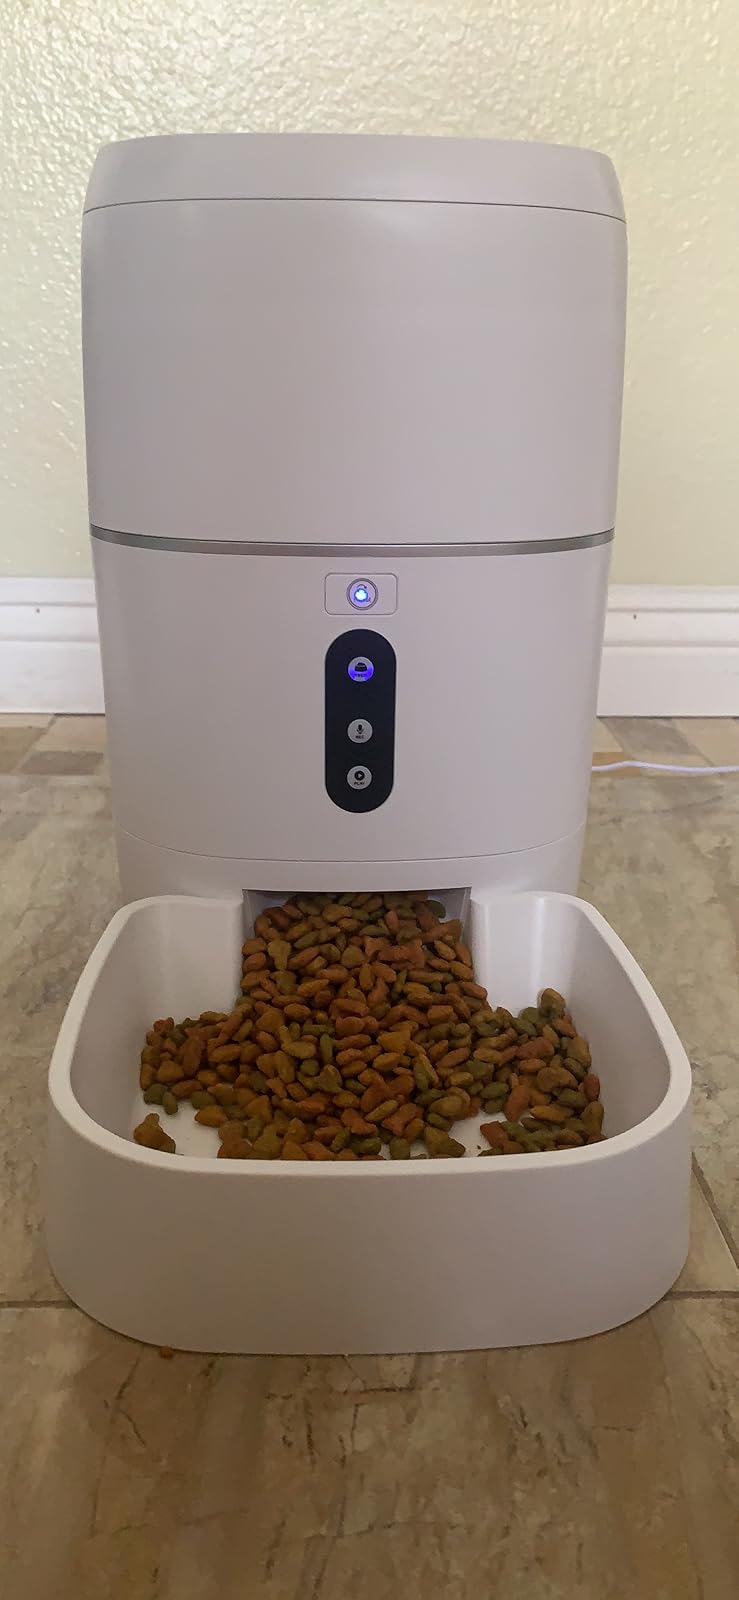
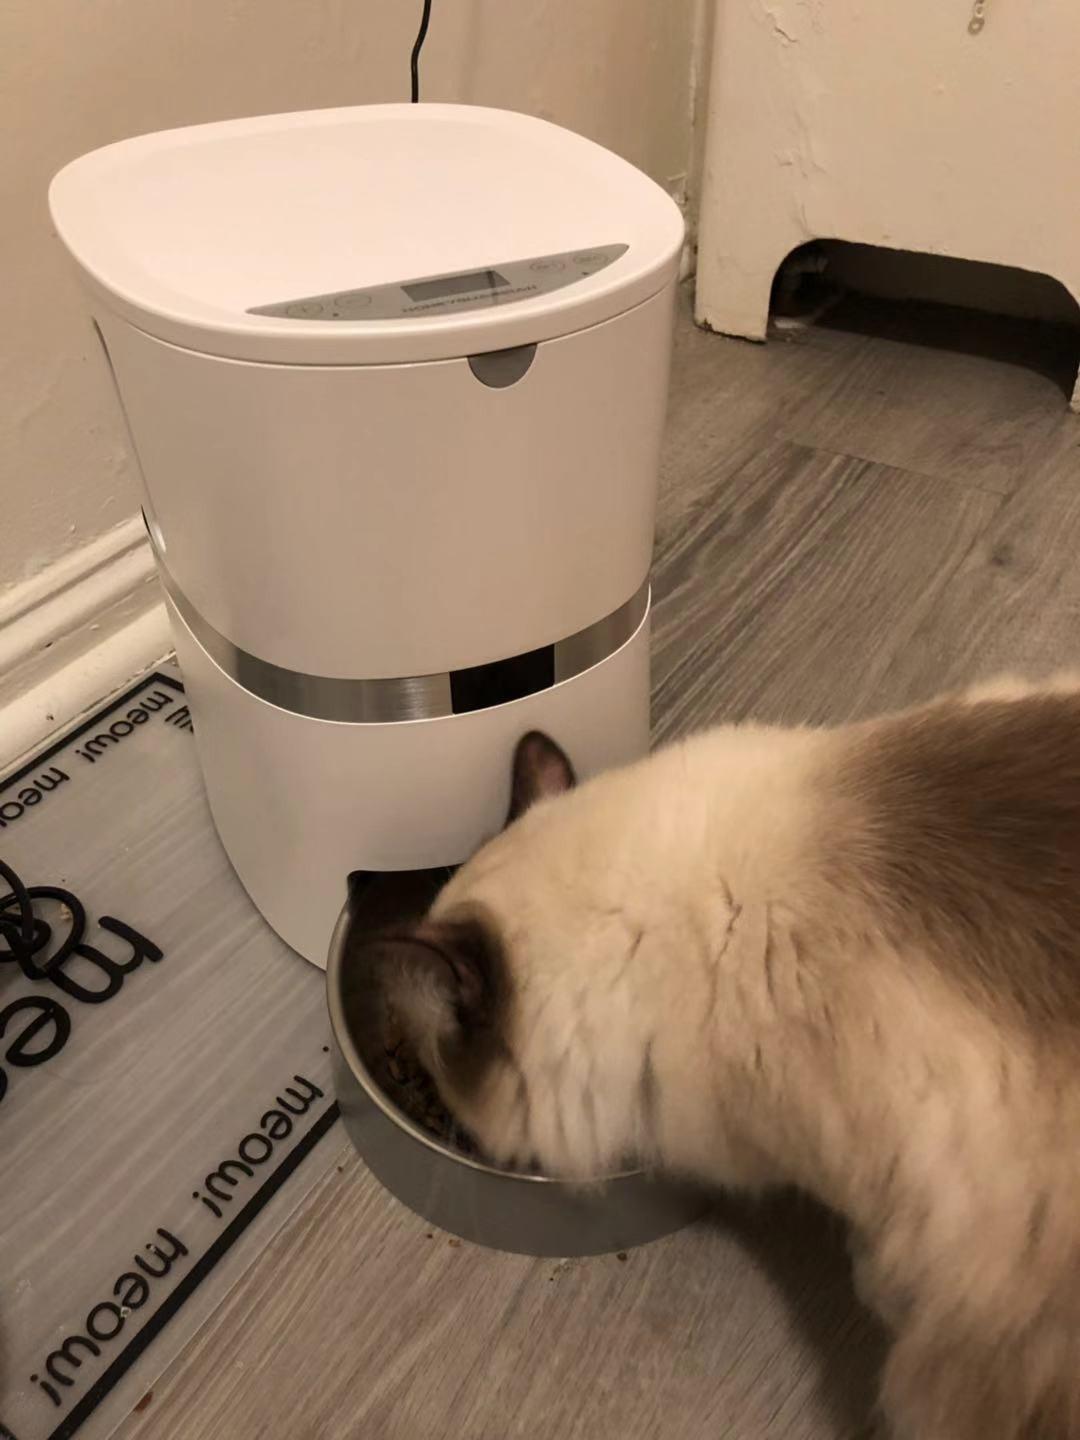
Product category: items_feeder
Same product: no